St. Anthony Falls Hydroelectric Development

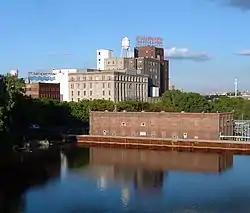
1911 Main Street Station with Pillsbury "A" Mill behind

St. Anthony Falls in Minneapolis, Minnesota, is the only natural falls on the Mississippi River. Since almost the beginning of settlement in the area by European descendants, the St. Anthony Falls have been used for waterpower. The first allowed settlers were at Ft. Snelling, where construction began in 1820. A sawmill was operating 1821 and a flour mill in 1823. As soon as the land at the sides of the falls became available it was purchased with the intent of using the waterpower of the falls. First lumber mills covered the falls, cutting lumber floated down the Mississippi. After 1870 flour mills started to dominate the area. From 1880 to 1930 the area was the number one flour producer in the US. In later years, some of the power came from steam, but in 1923 half of the waterpower used was for flour milling.